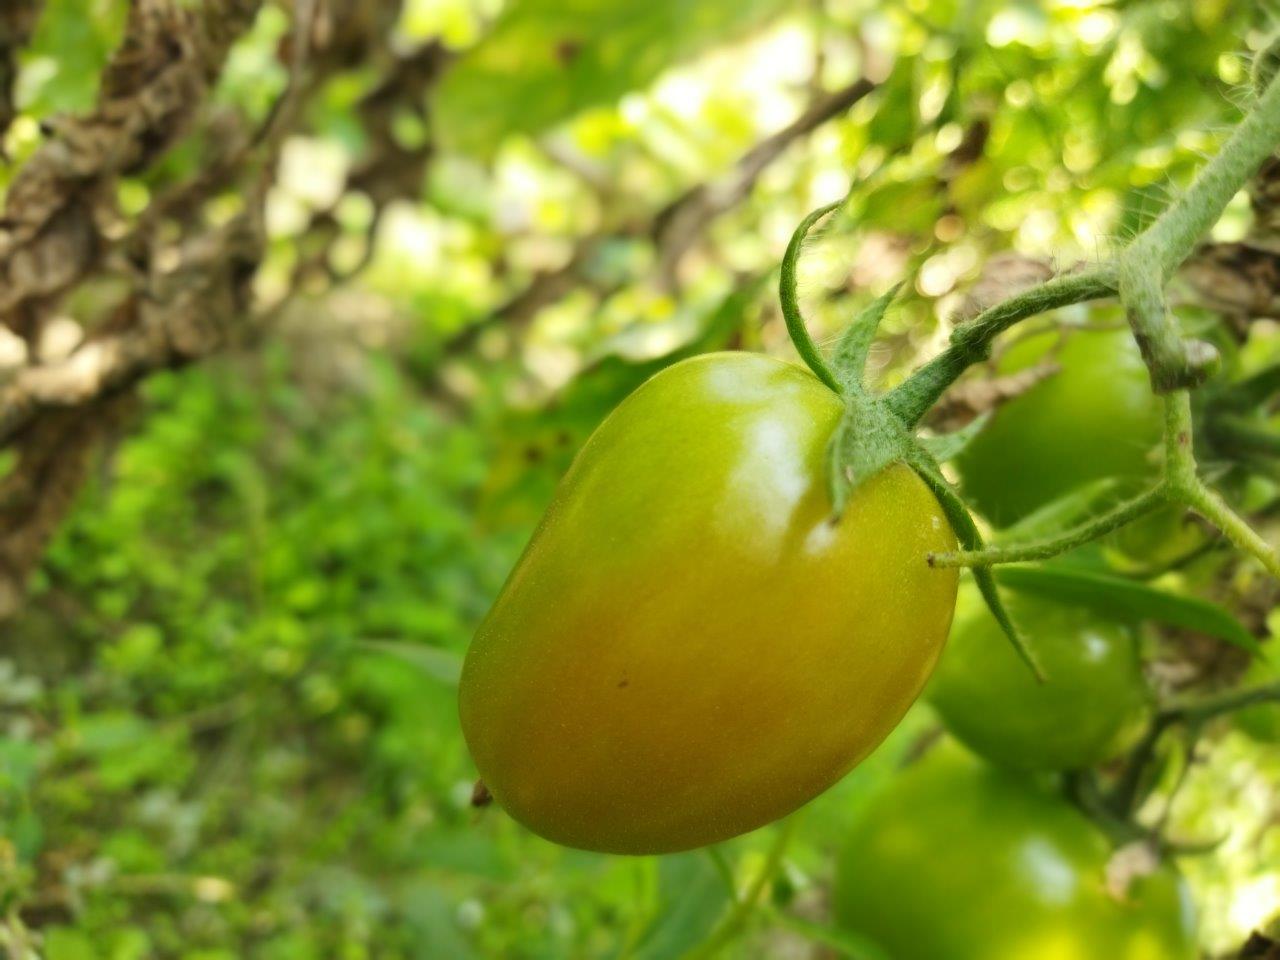
Maturity: Mature